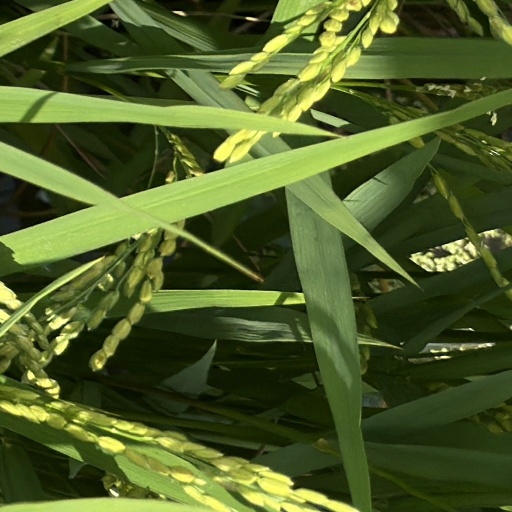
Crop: rice